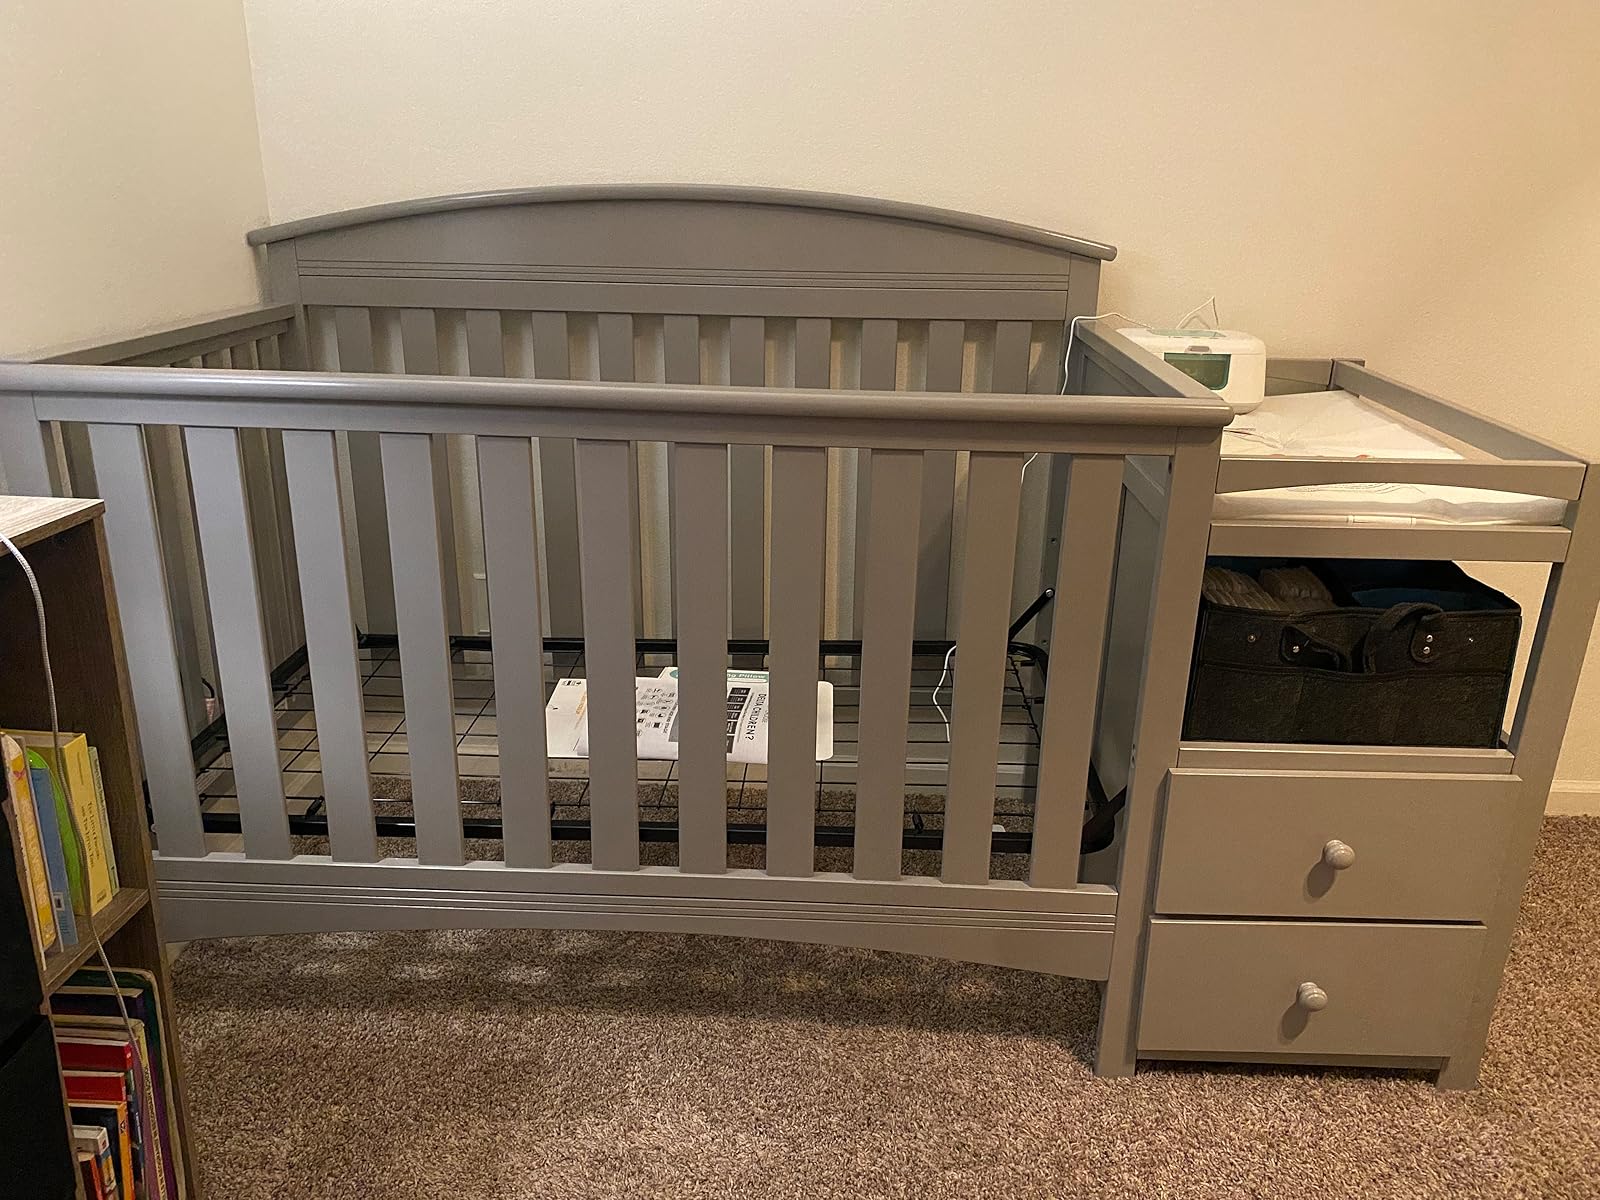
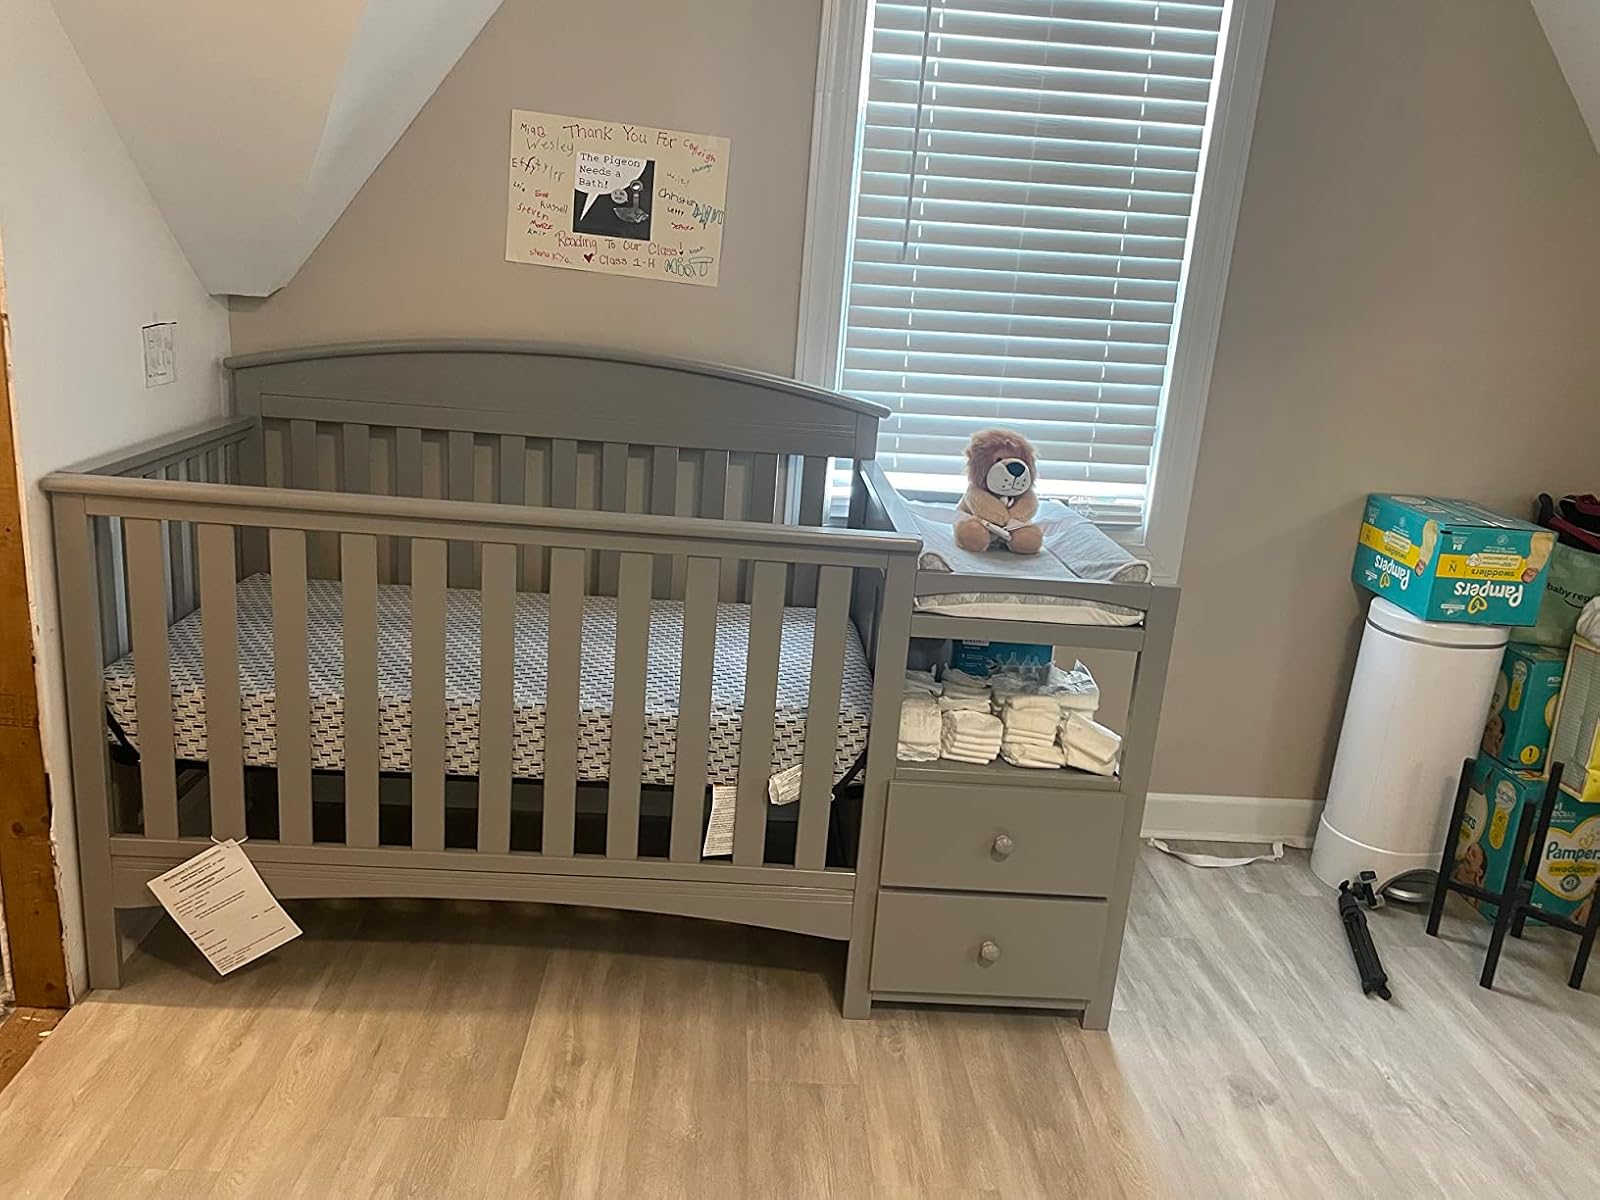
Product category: products_crib
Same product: yes